Bruce Kiskaddon

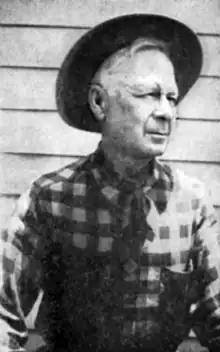
Bruce Kiskaddon

Bruce Kiskaddon (1878–1950) has been called the quintessential cowboy poet of the 20th century and is widely considered to be the cowboy poet laureate of America. His poems were widely published in calendars and books throughout his lifetime. In the mid-1980s, the birth of the cowboy poetry renaissance renewed interest in his work.